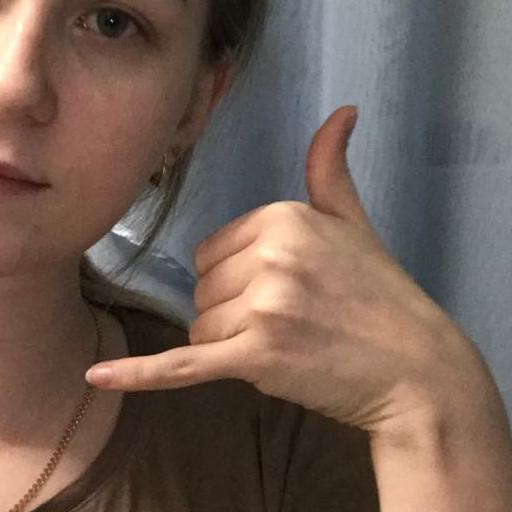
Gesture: call